Economy of Equatorial Guinea

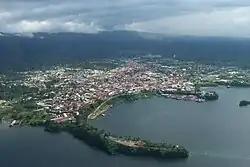
The port of Malabo

Water is only available in the major towns and is not always reliable because of poor maintenance and mismanagement. Some villages and rural areas are equipped with generators and water pumps, usually owned by private individuals.